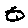
Label: 0